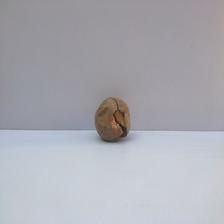
Size: Spoiled